Leigh Hunt

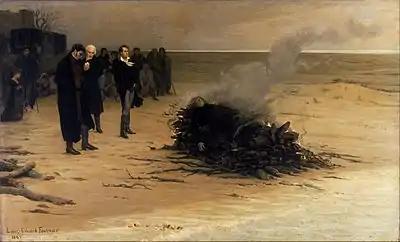
"The Funeral of Shelley" by Louis Édouard Fournier (1889); pictured in the centre are, from left, Trelawny, Hunt and Byron. (As a matter of fact, Hunt was not standing before the fire but remained in his coach for the entire time, though other accounts report that he took a swim in the sea)

One week after Hunt arrived in Italy, Shelley died. Hunt was now virtually dependent upon Byron, who was not interested in supporting him and his family. Byron's friends also scorned Hunt. The "Liberal" lived through four quarterly numbers, containing contributions no less memorable than Byron's "Vision of Judgment" and Shelley's translations from "Faust".